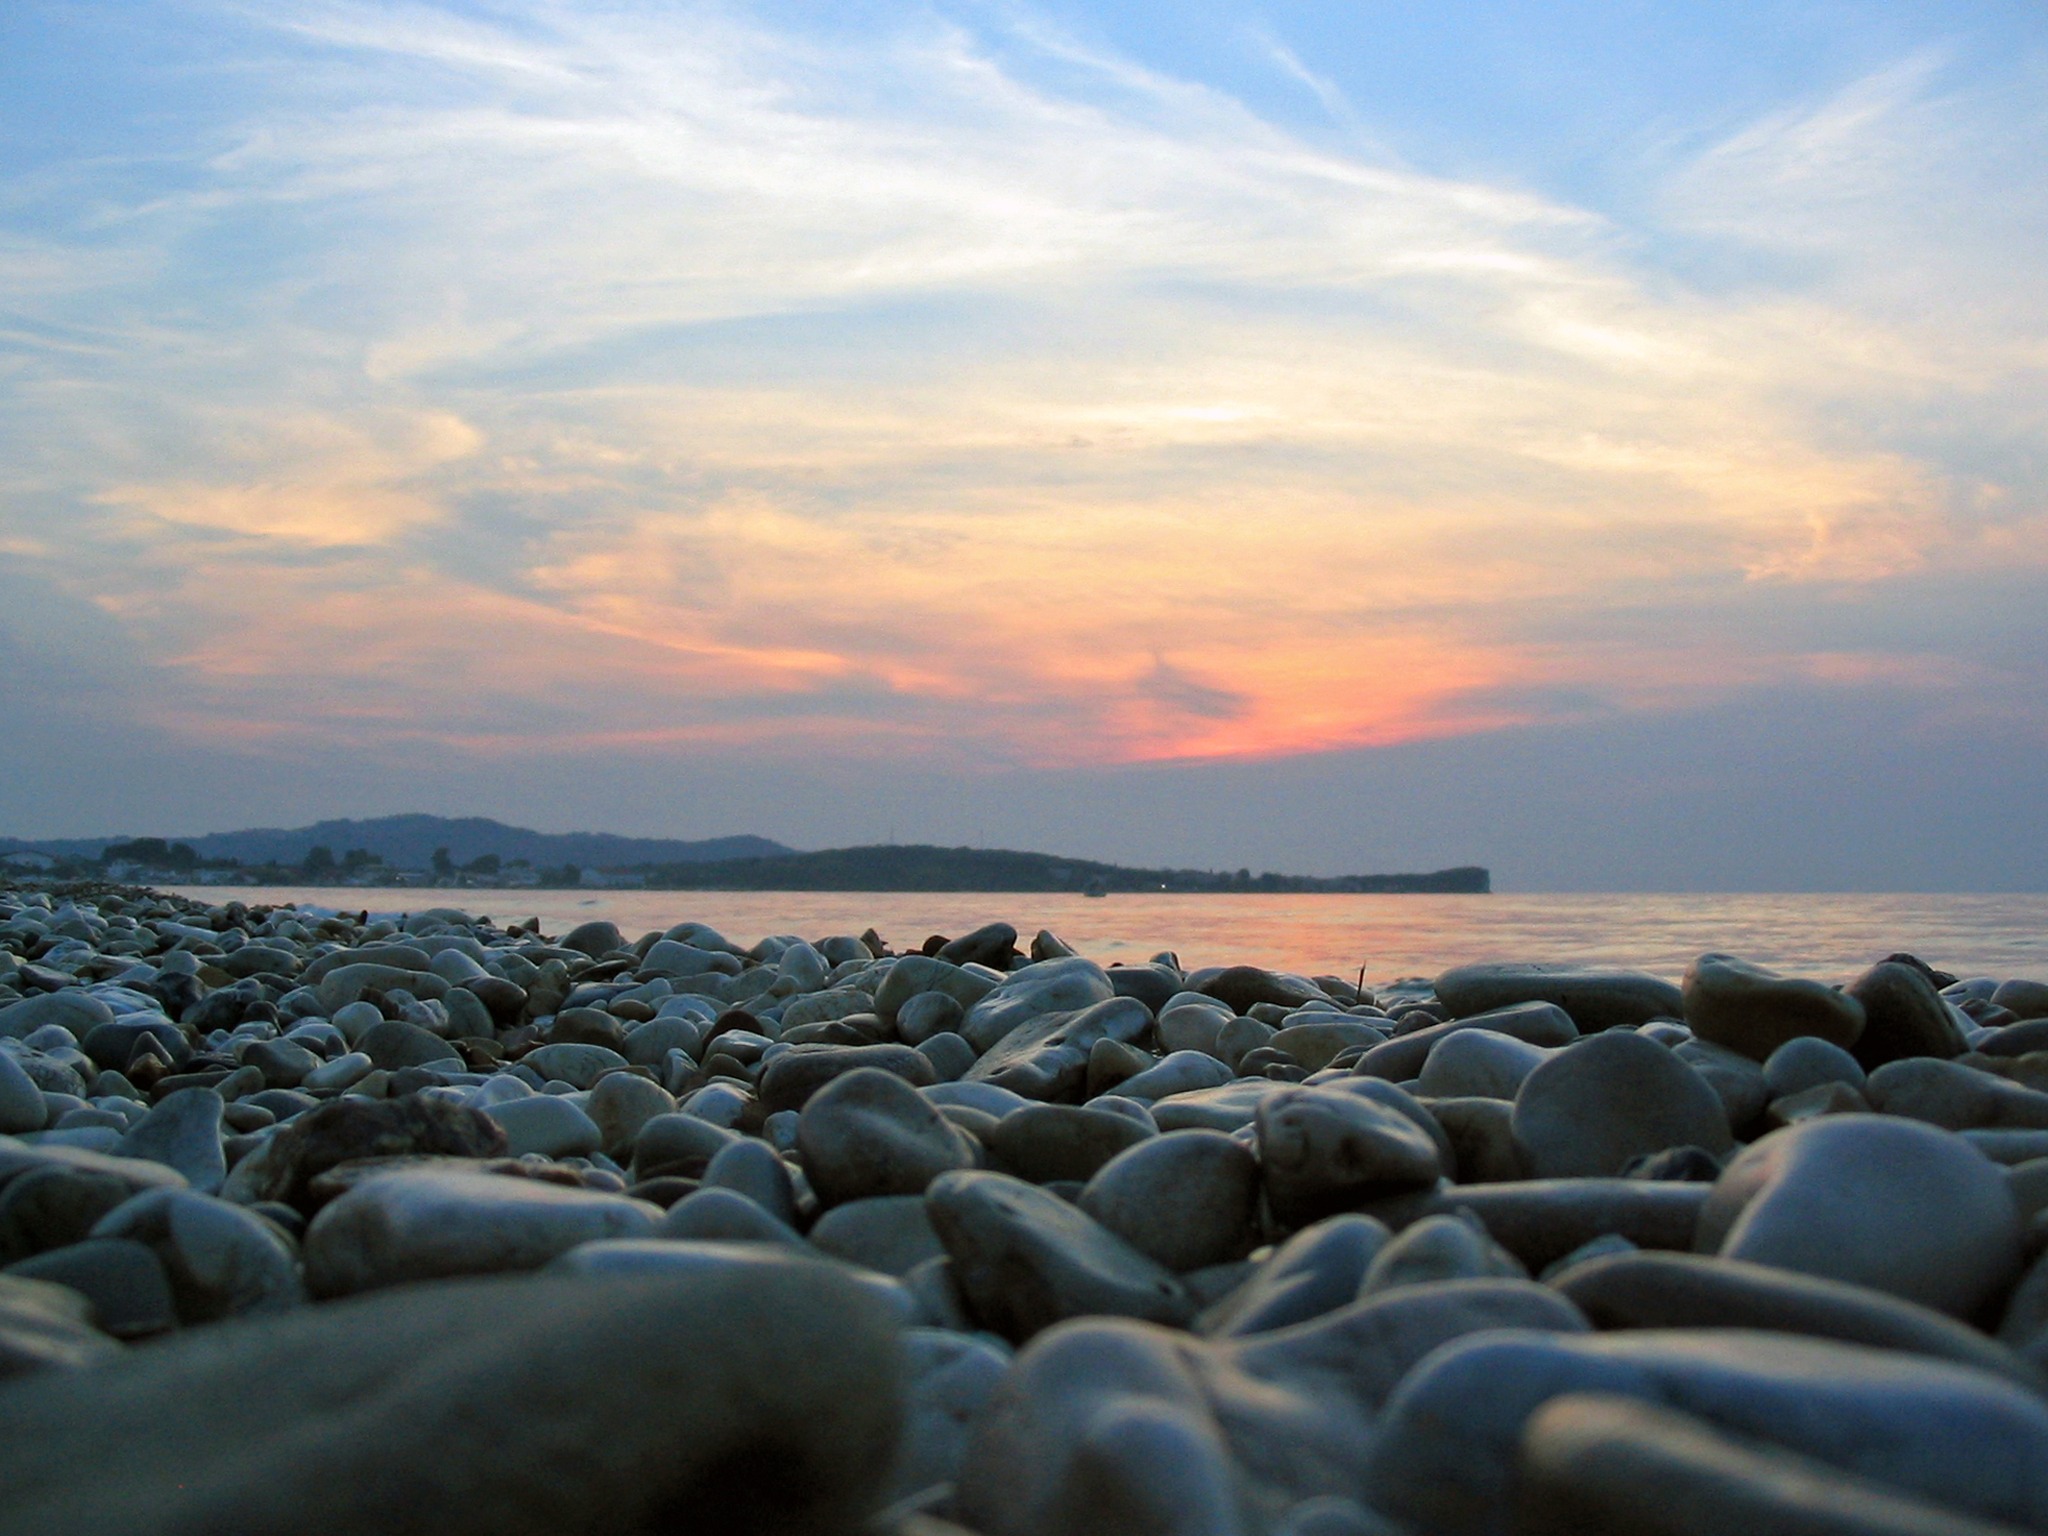
beach, landscape, sea, coast, sand, rock, ocean, horizon, cloud, sky, sunrise, sunset, sunlight, morning, shore, wave, dawn, dusk, evening, bay, material, body of water, stones, greece, habitat, abendstimmung, cape, corfu, pebble beach, natural environment, wind wave